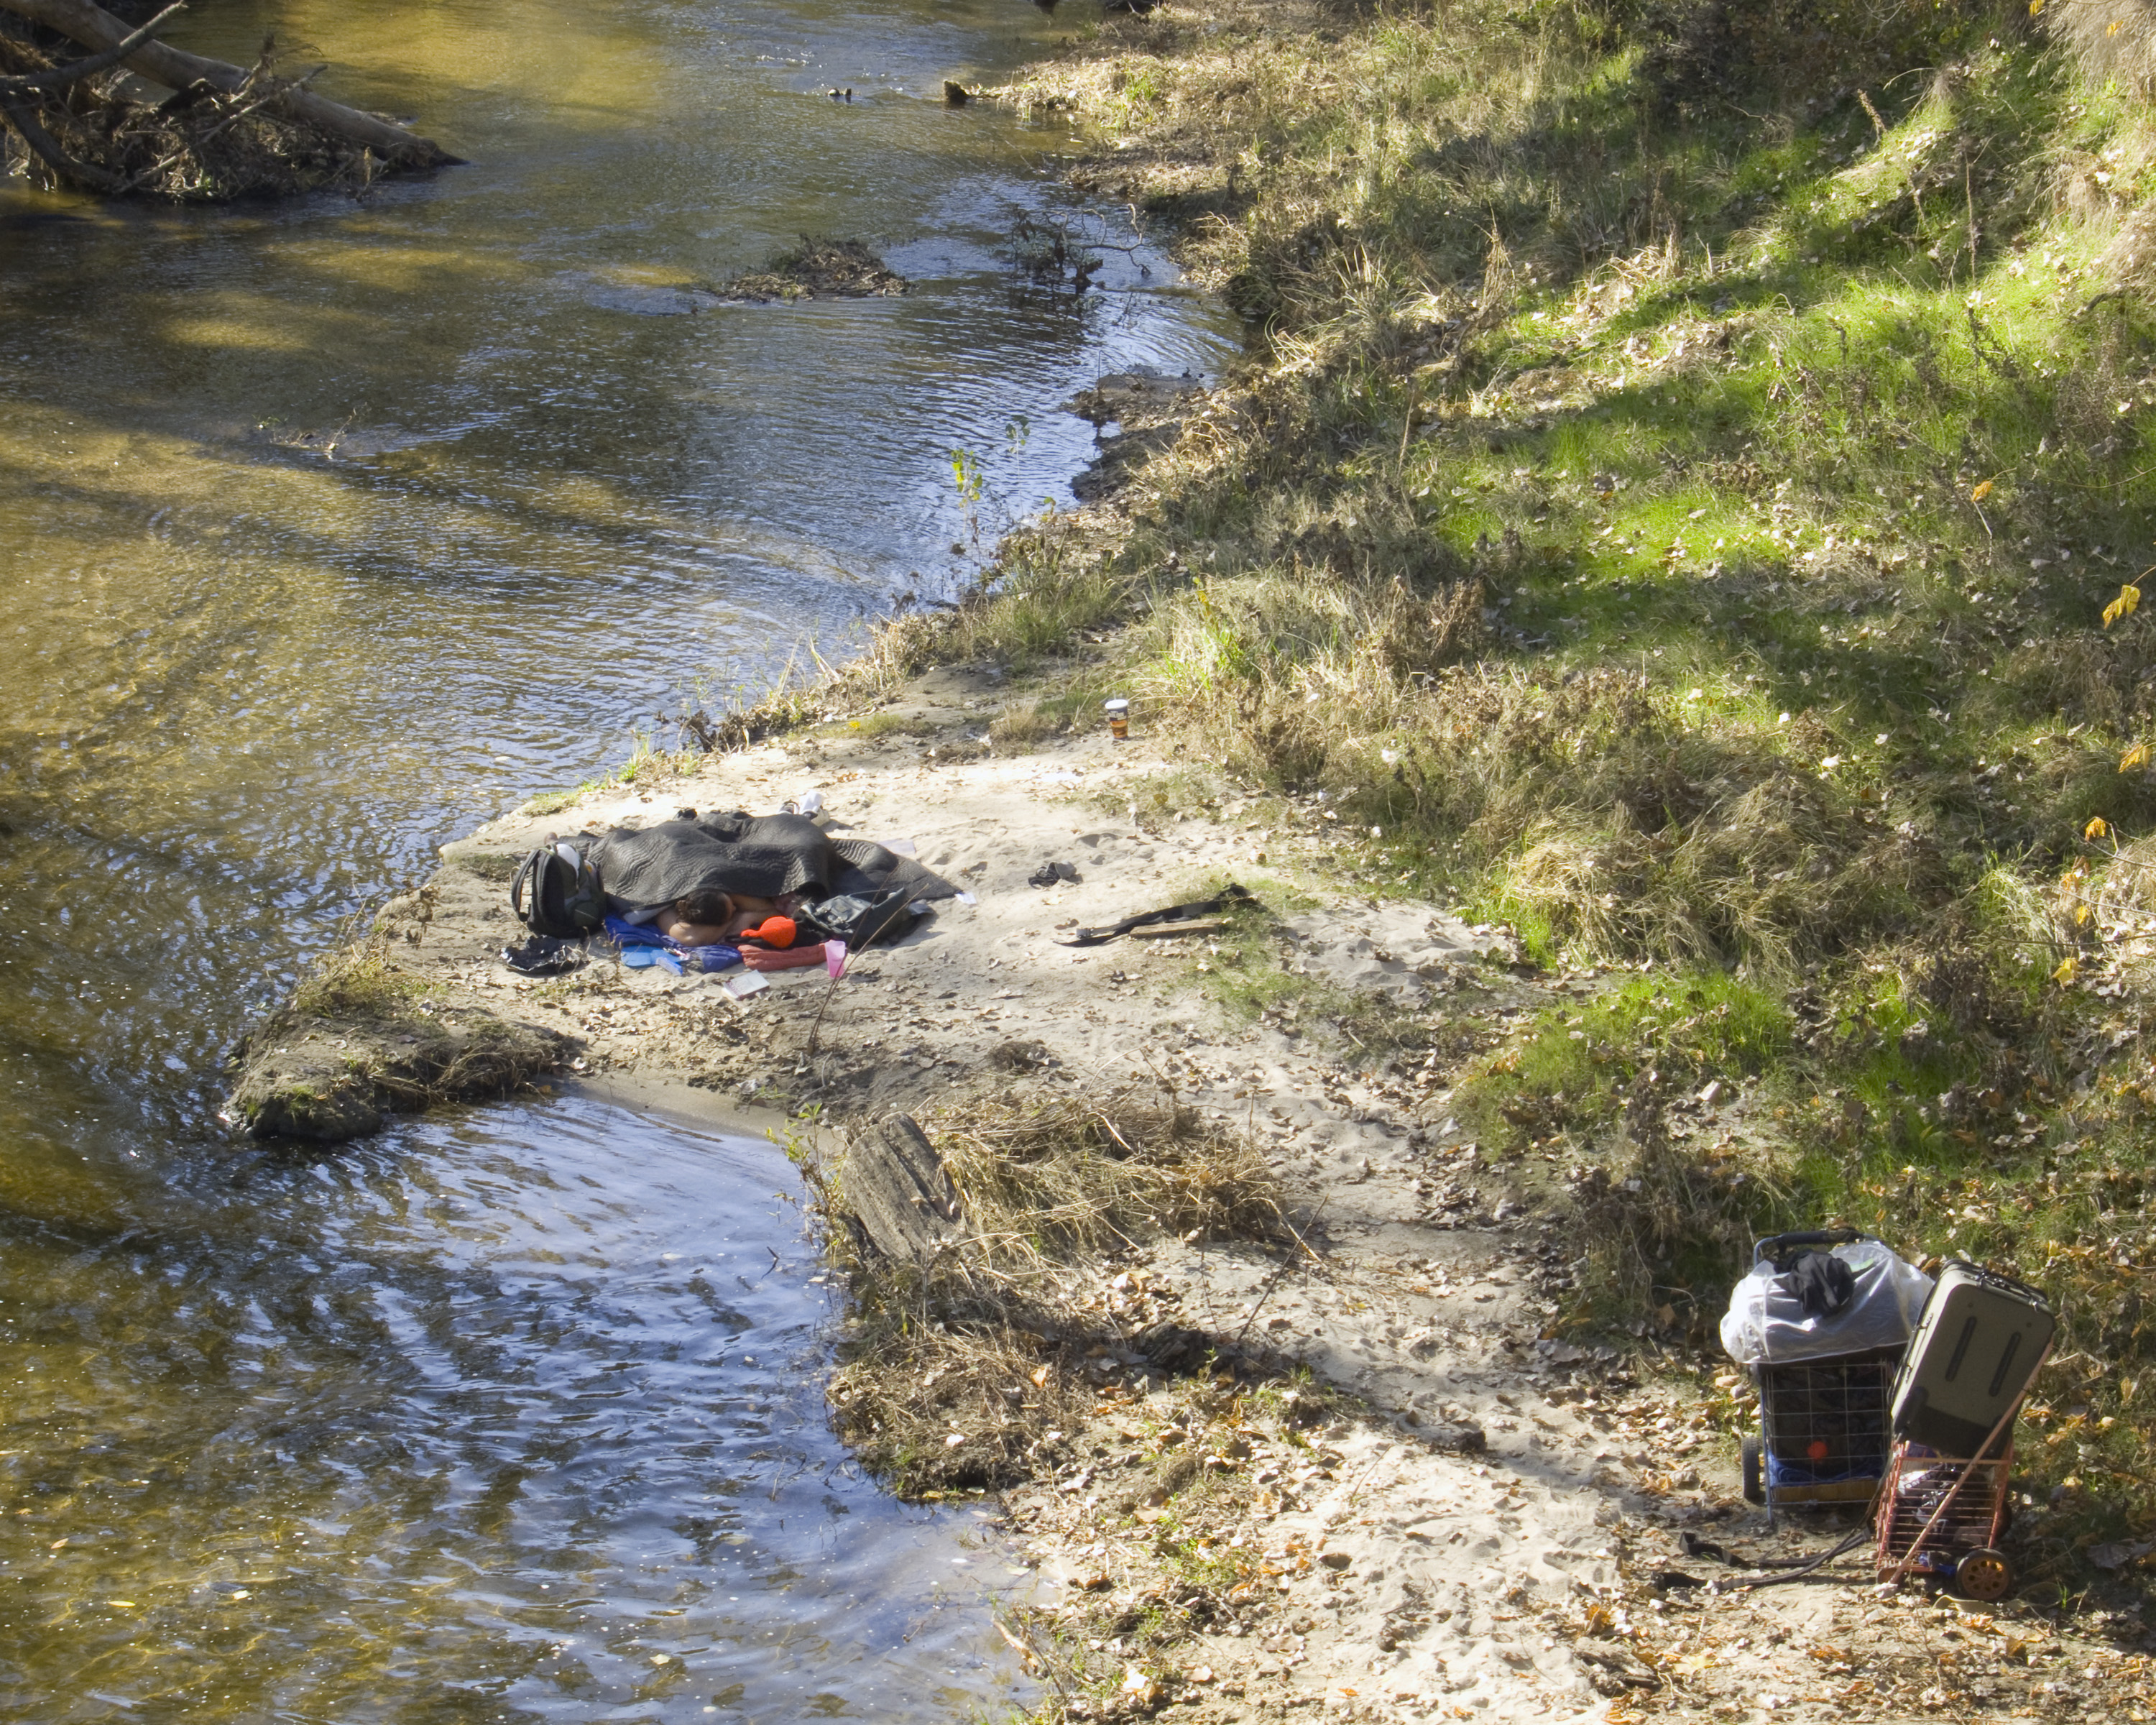
creek, wilderness, trail, river, stream, vehicle, rapid, waterway, homeless, sacramento, wattavenue, landform